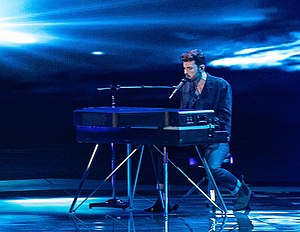
Arcade (sang)
Duncan Laurence fremfører "Arcade" til Eurovision Song Contest
"""Arcade"" er en sang af den hollandske sanger Duncan Laurence, som repræsenterede Holland i Eurovision Song Contest 2019 i Tel Aviv i Israel. Da den komplette line-up af sange blev annonceret, var ""Arcade"" favorit til at vinde konkurrencen, og sangen endte også med at vinde med sammenlagt 498 point - foran Italien og Rusland."